Danilo Medina

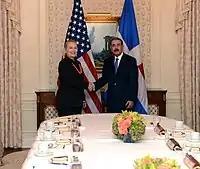
Hillary Clinton and Danilo Medina

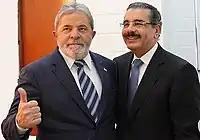
Lula da Silva and Danilo Medina

His government aligned itself with that of the United States in international relations. On Venezuela, he refused to recognise President Nicolas Maduro and supported Juan Guaido, an opposition leader. He and other pro-US Caribbean leaders were summoned to a meeting with Donald Trump in March 2019 to define a common policy on the situation in Venezuela and China's "predatory economic practices".